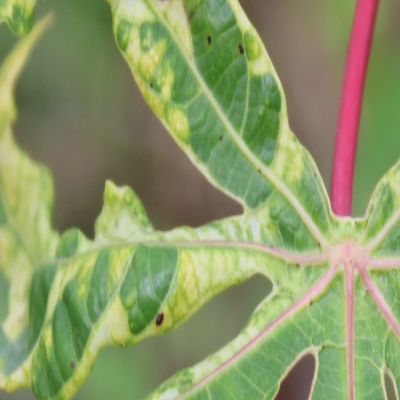
Crop: Cassava
Condition: mosaic